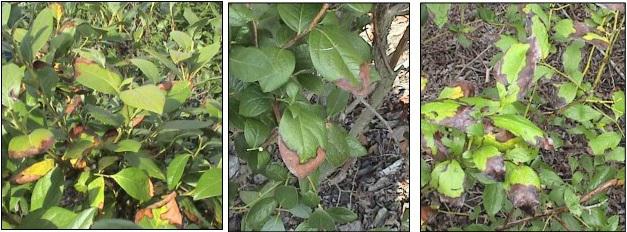
Plant: Blueberry
Disease: blueberry scorch